Congleton

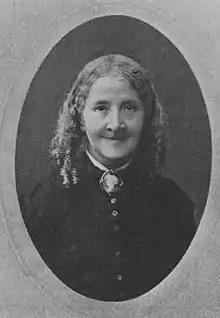
Elizabeth Wolstenholme

Congleton railway station was opened by the North Staffordshire Railway on 9 October 1848. It is situated on the Stafford-Manchester spur of the West Coast Main Line. There is generally an hourly stopping service between Manchester Piccadilly and Stoke-on-Trent, and rail replacement bus services on Sundays (every 2 to 3 hours), with trains operated by Northern Trains.